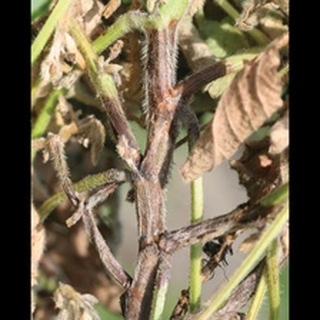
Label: wheat_common_root_rot